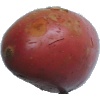
Label: Potato Red Washed 1